İşbank

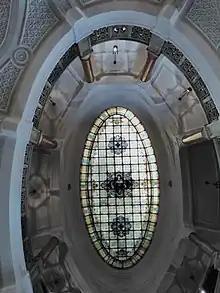

In May 1998, 12.3% of the Bank's total shares previously held by the Turkish Treasury have been sold to national and international investors in a public offering. The states Pension Fund has brokered the offering of stock options to employees and retired staff in the company, which has reached 41.5%. As of December 2021, 37.3% of İşbank shares are held by İşbank's own Pension Fund, 28.1% of which are represented by Republican People's Party (CHP), and 34.6% are free float. In February 2019, Turkish President Recep Tayyip Erdoğan announced that he advocated the transfer of the shares held by the CHP to the treasury.